Perućac lake

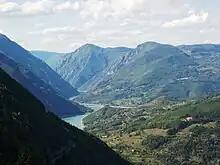
A view on Lake Perućac from Tara mountain

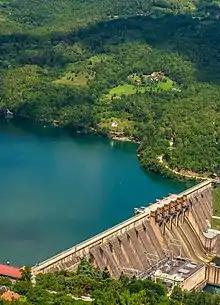
Perućac dam

The lake is situated at an altitude of and the majority of it, some 5/6 is within Bosnia and Herzegovina, while 1/6 in Serbia, as the border between the two countries takes the route of longitudinal axes of the Drina river at the section within the canyon where the Brusnička river enters the lake, some upstream from the dam and Peruća village. The lake occupies a natural bend of the river, between Višegrad and Bajina Bašta, which bypassing Tara mountain from left to right.